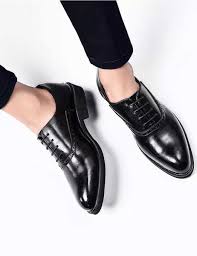
Label: Brogue